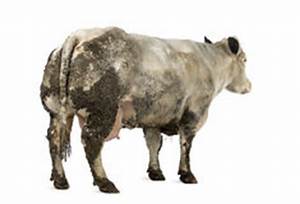
Label: mucca